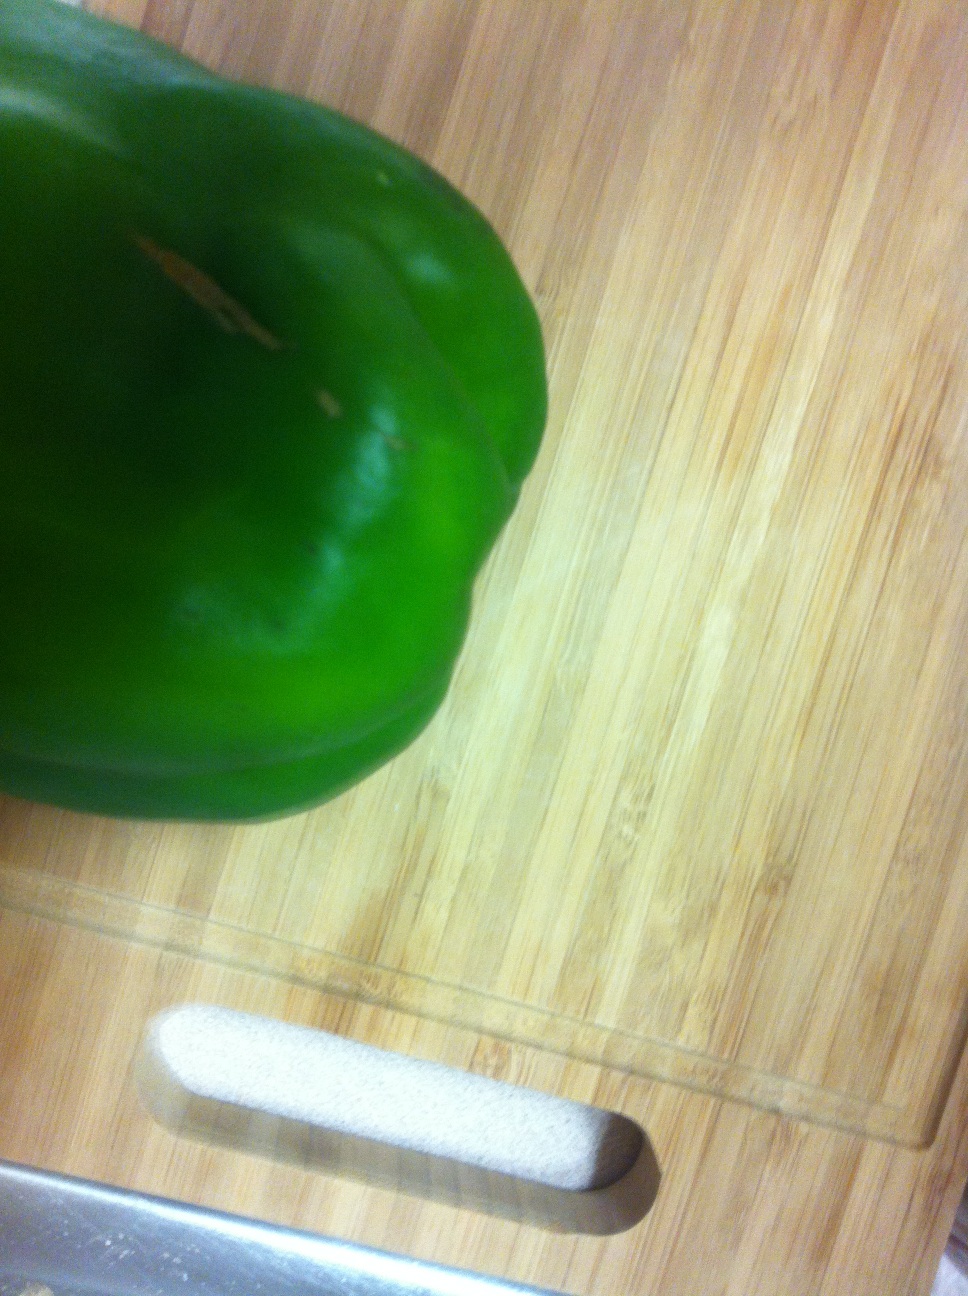Question: What color is the pepper?
Answer: green